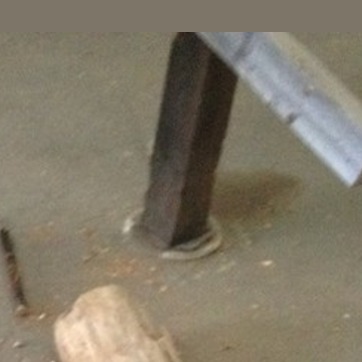
Material: metal